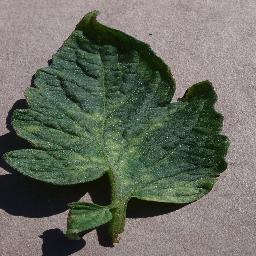
Label: Tomato___Leaf_Mold